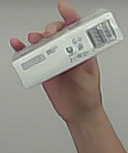
Product: dove_soap